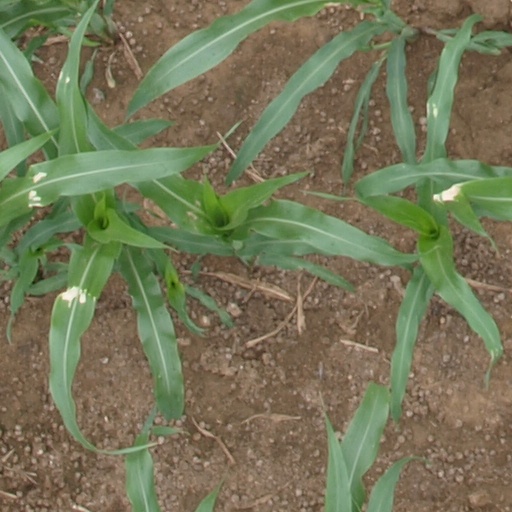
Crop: maize; corn